Canon EOS R

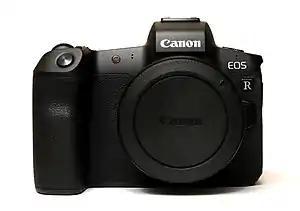
EOS R camera body with RF body cap

The Canon EOS R is the first full-frame mirrorless interchangeable-lens camera (MILC) produced by Canon. It was announced days after Nikon's first full-frame MILC, the Nikon Z 7, and five years after Sony's first, and was released in October 2018. The camera is the first of Canon's new EOS R system, and the first to use the RF lens mount. The "R" stands for "Reimagine optical excellence".